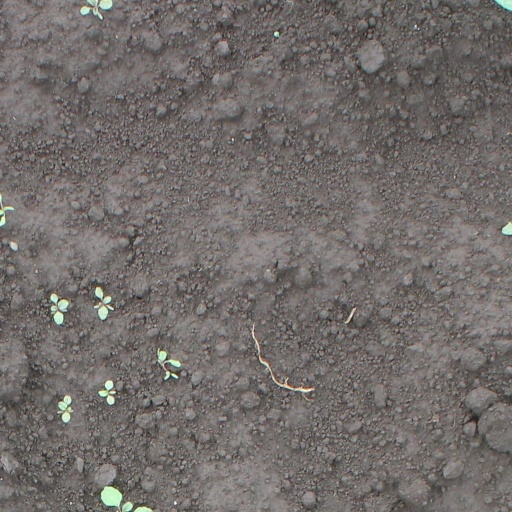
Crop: soybean